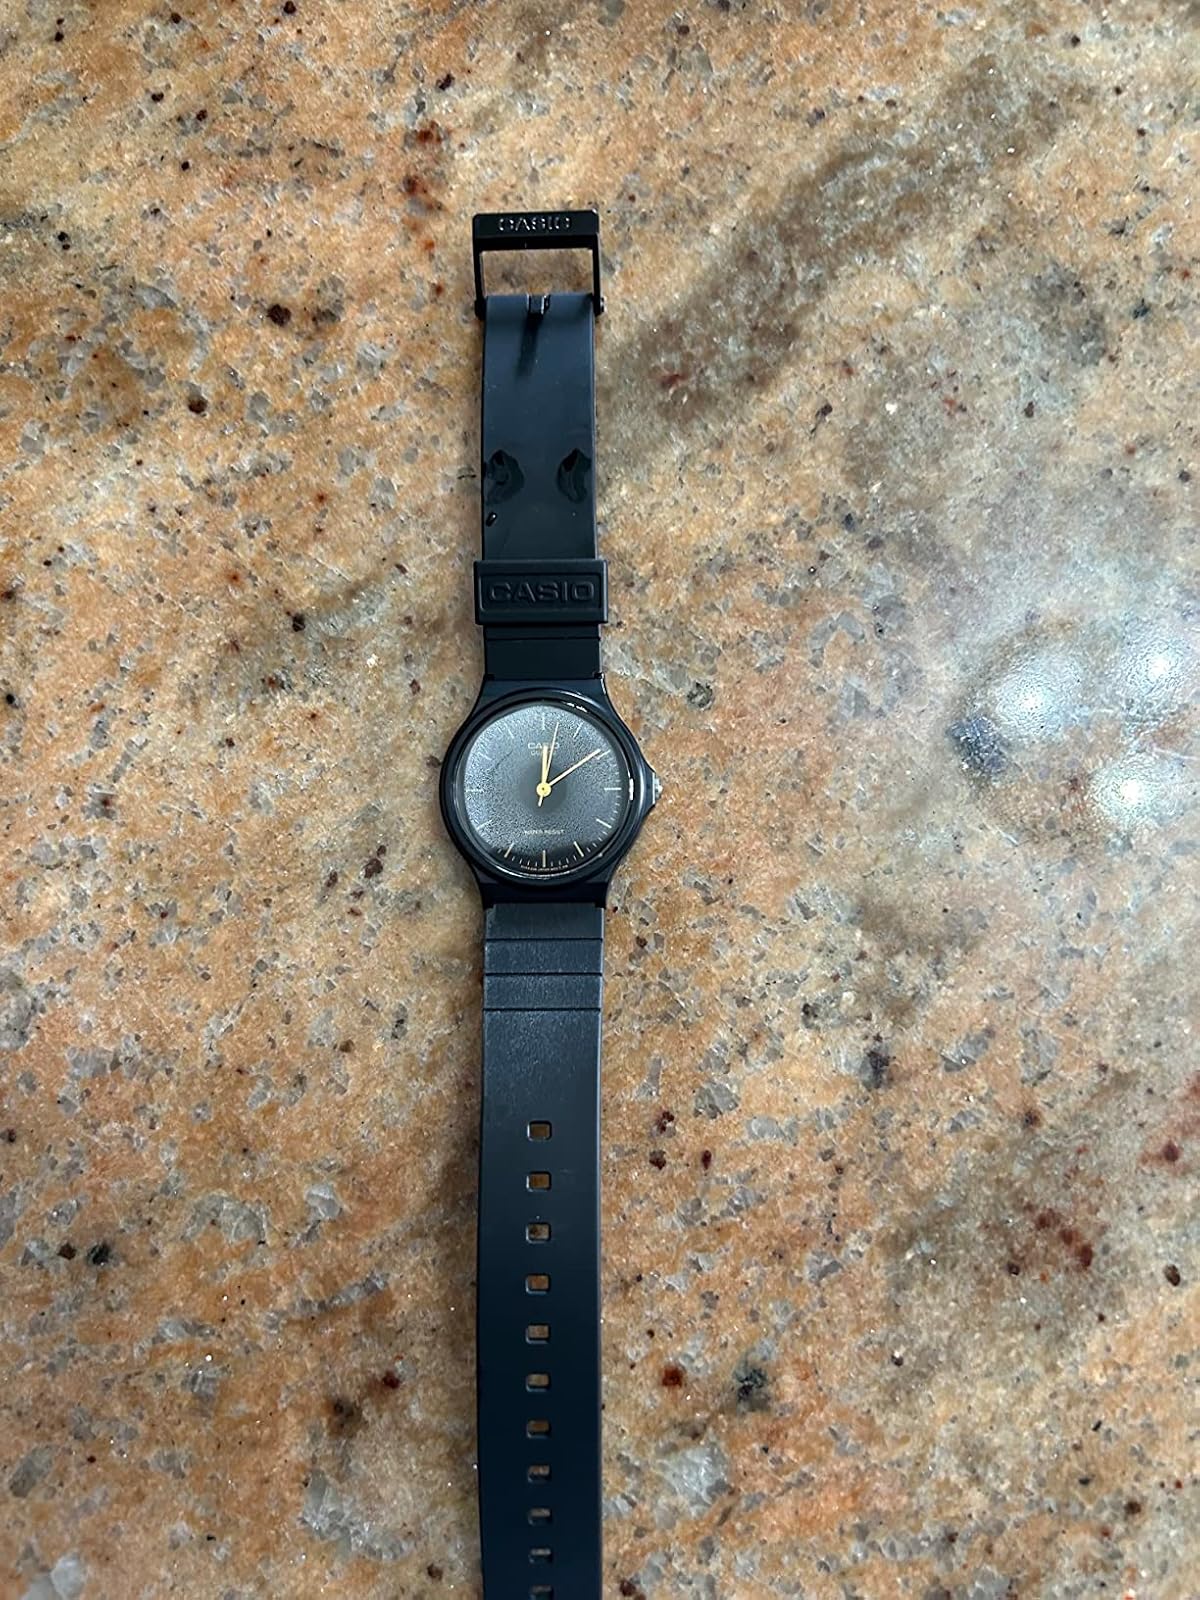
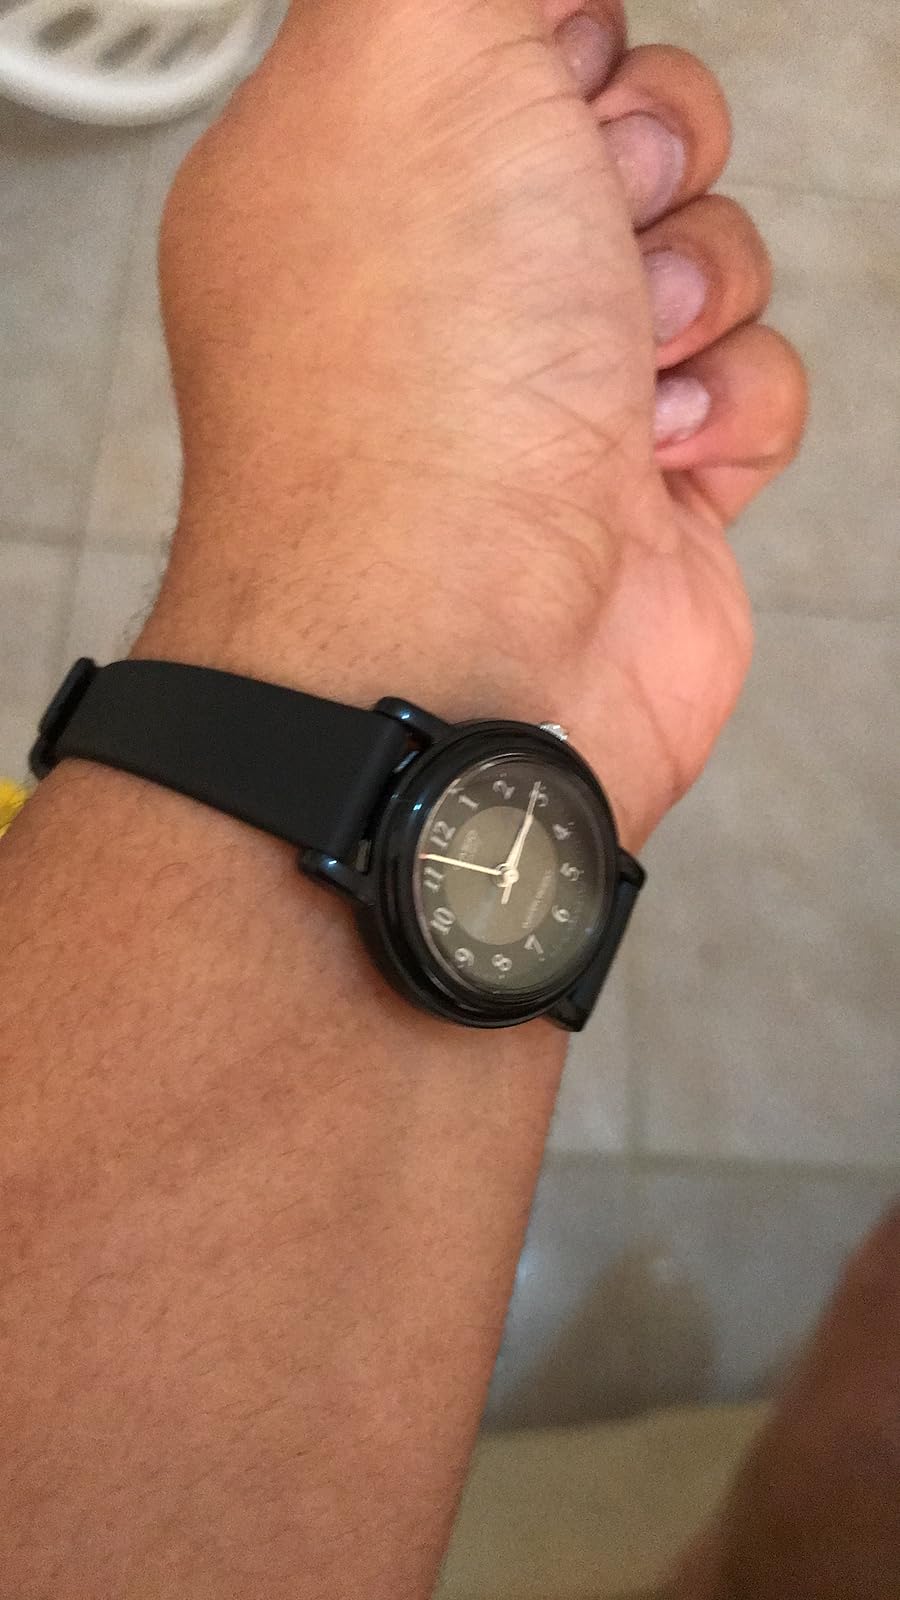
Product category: accessories_watch
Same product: no